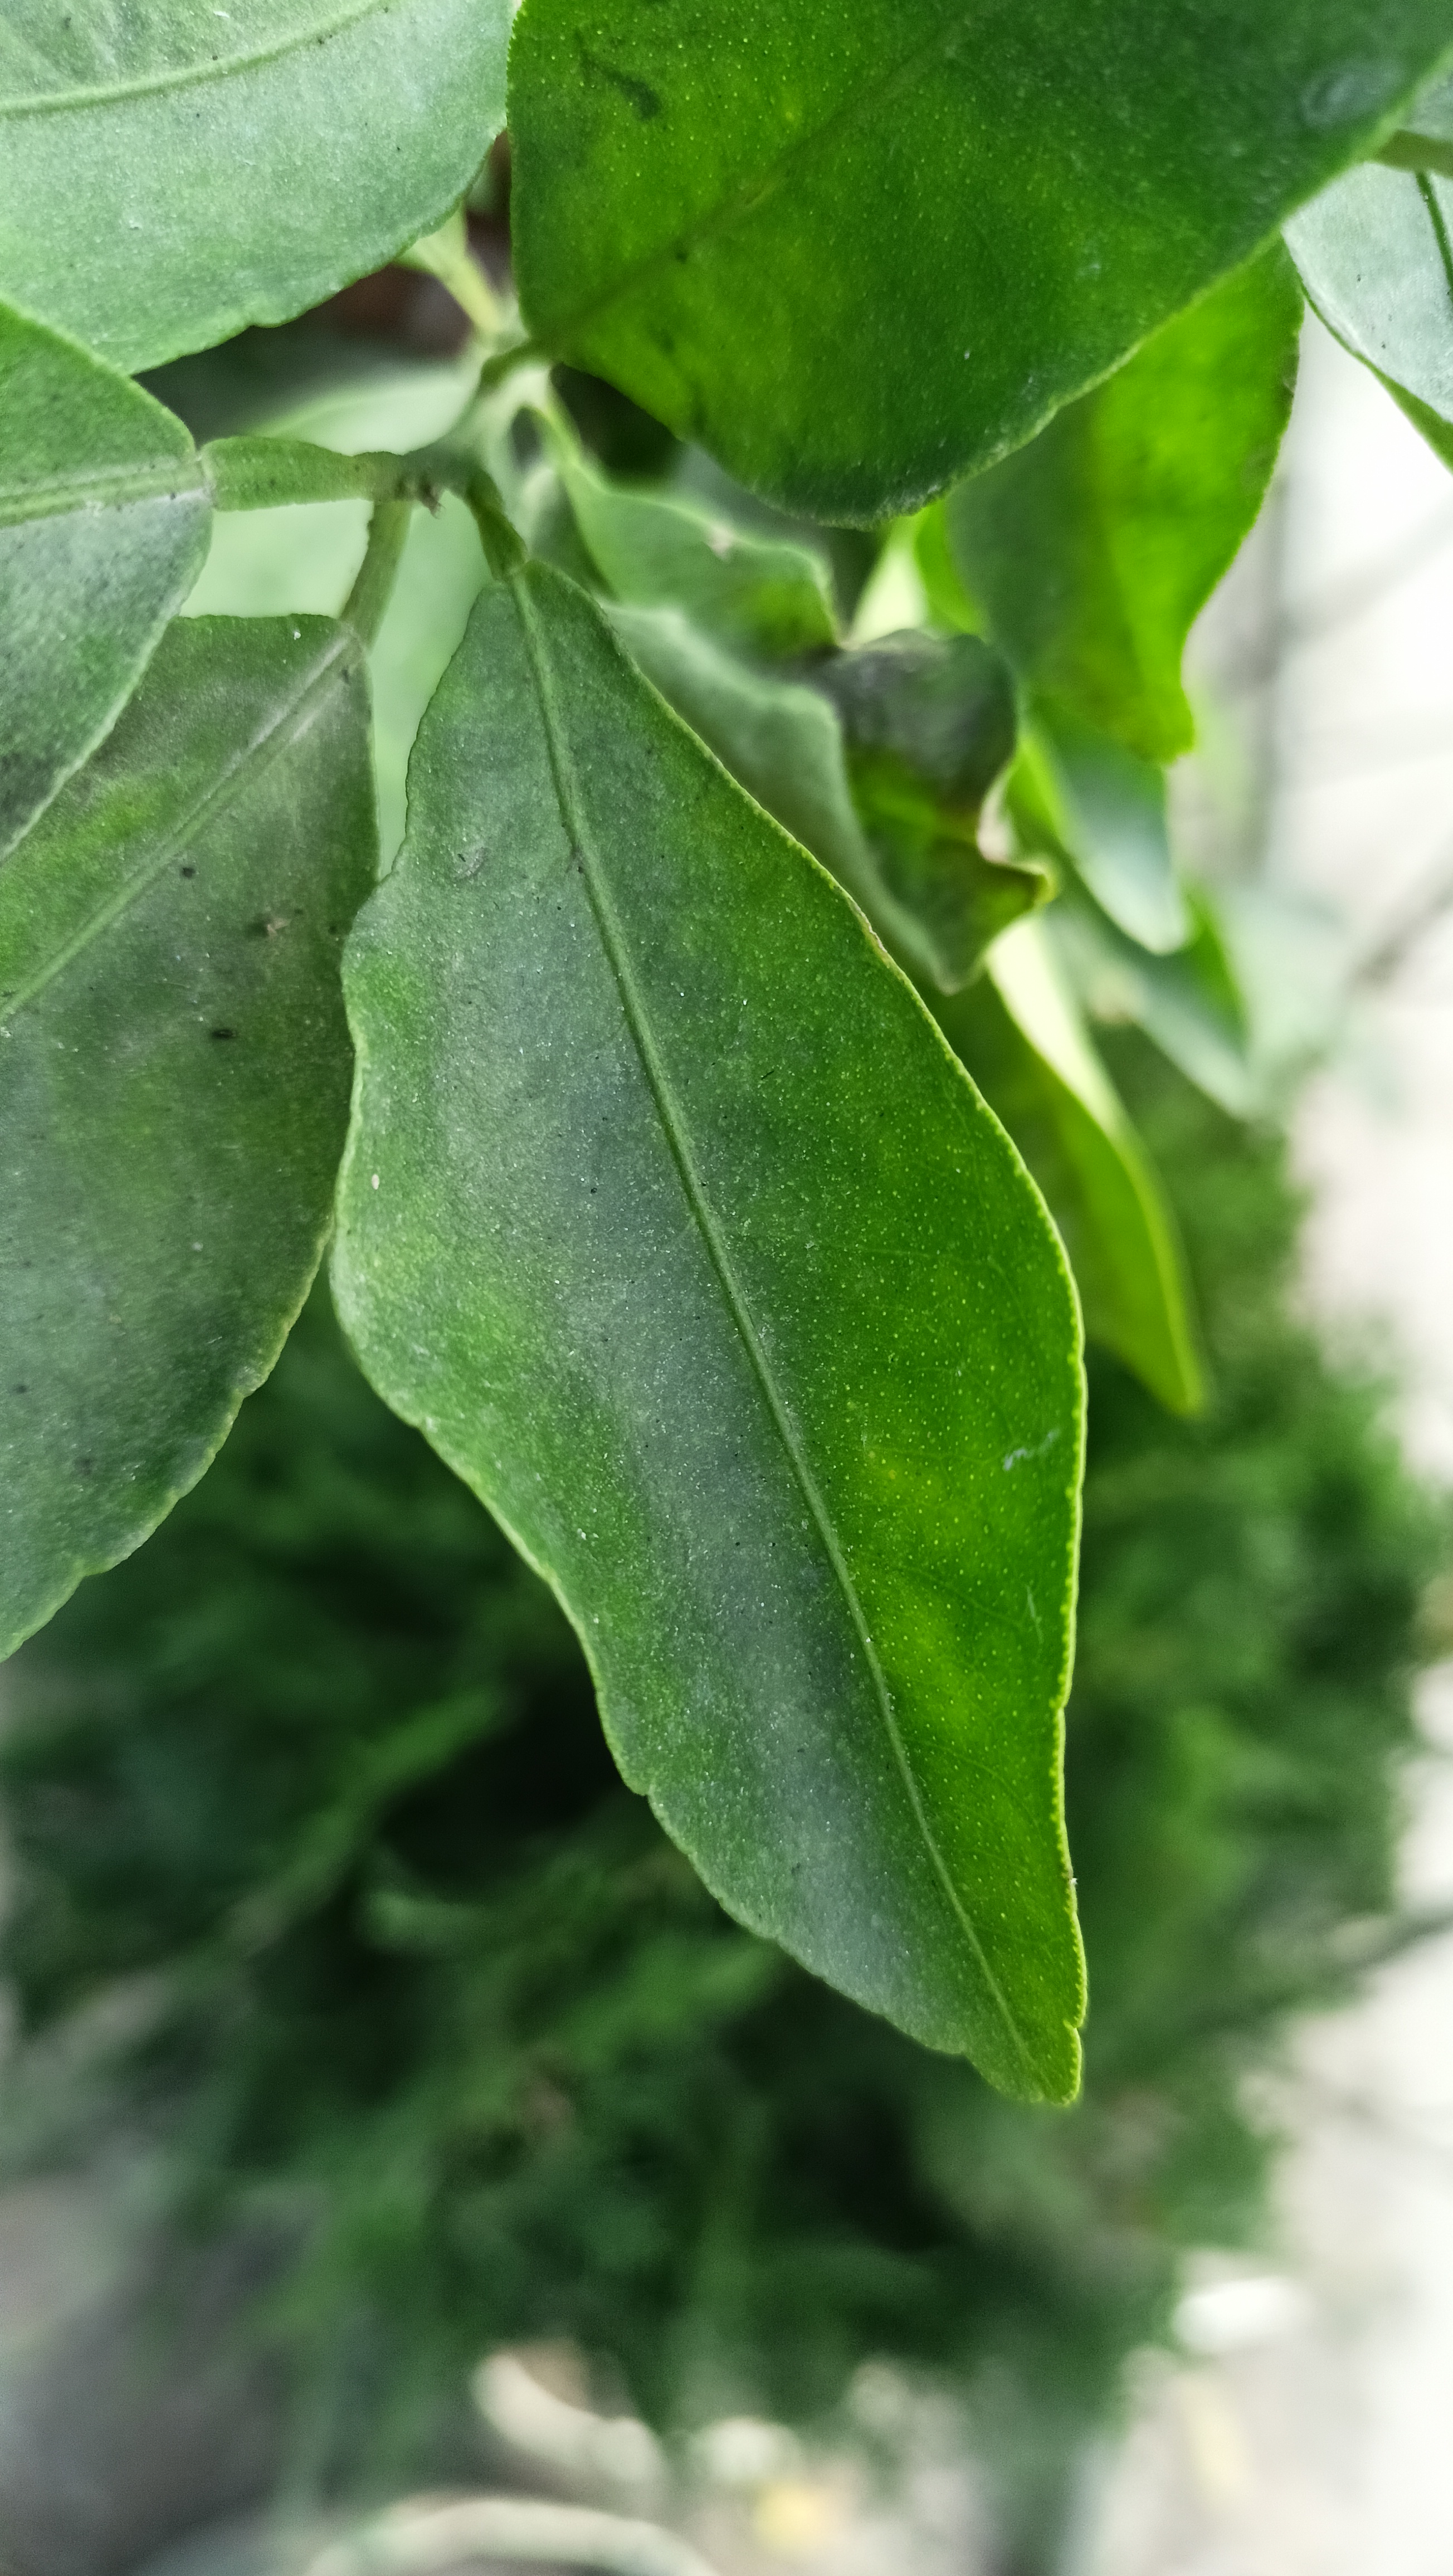
Mandarin leaf variety: Darjeling